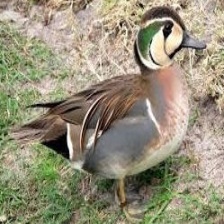
Species: BAIKAL TEAL
Scientific name: ANAS FORMOSA
ImageNet parent category: drake